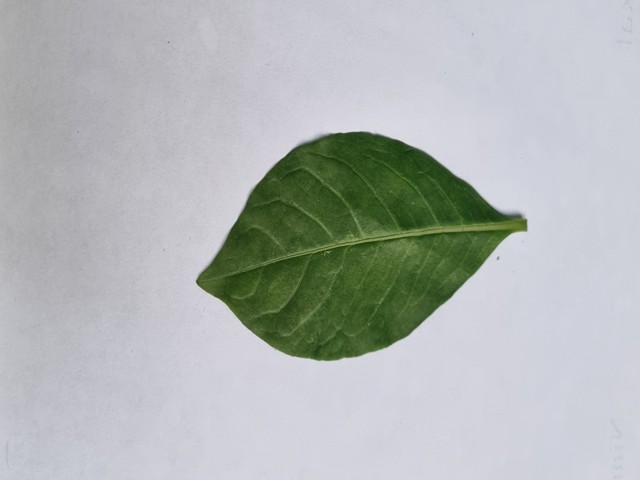
Plant: sarpagandha